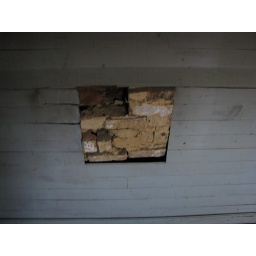
The house is a real hole in the wall